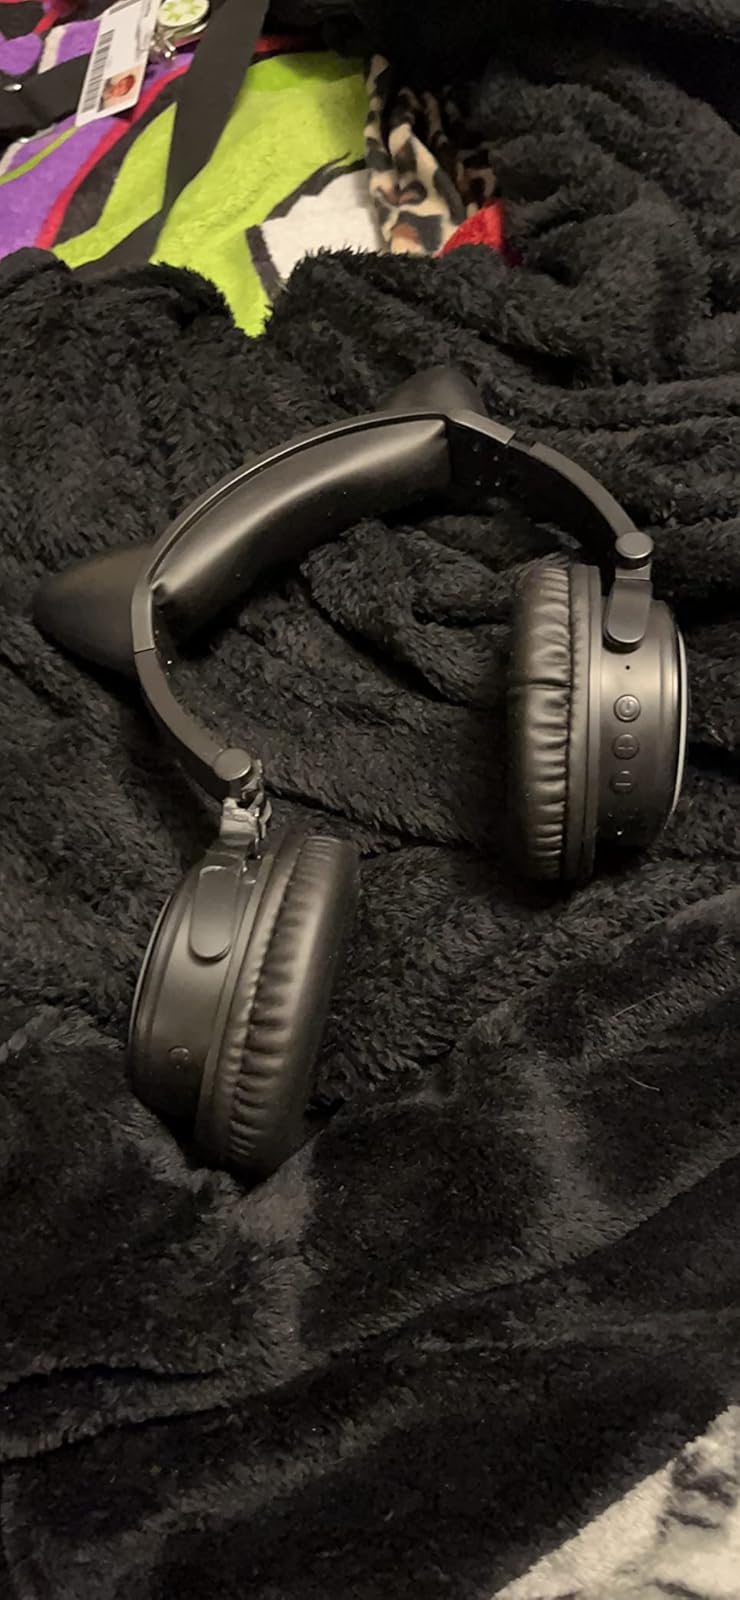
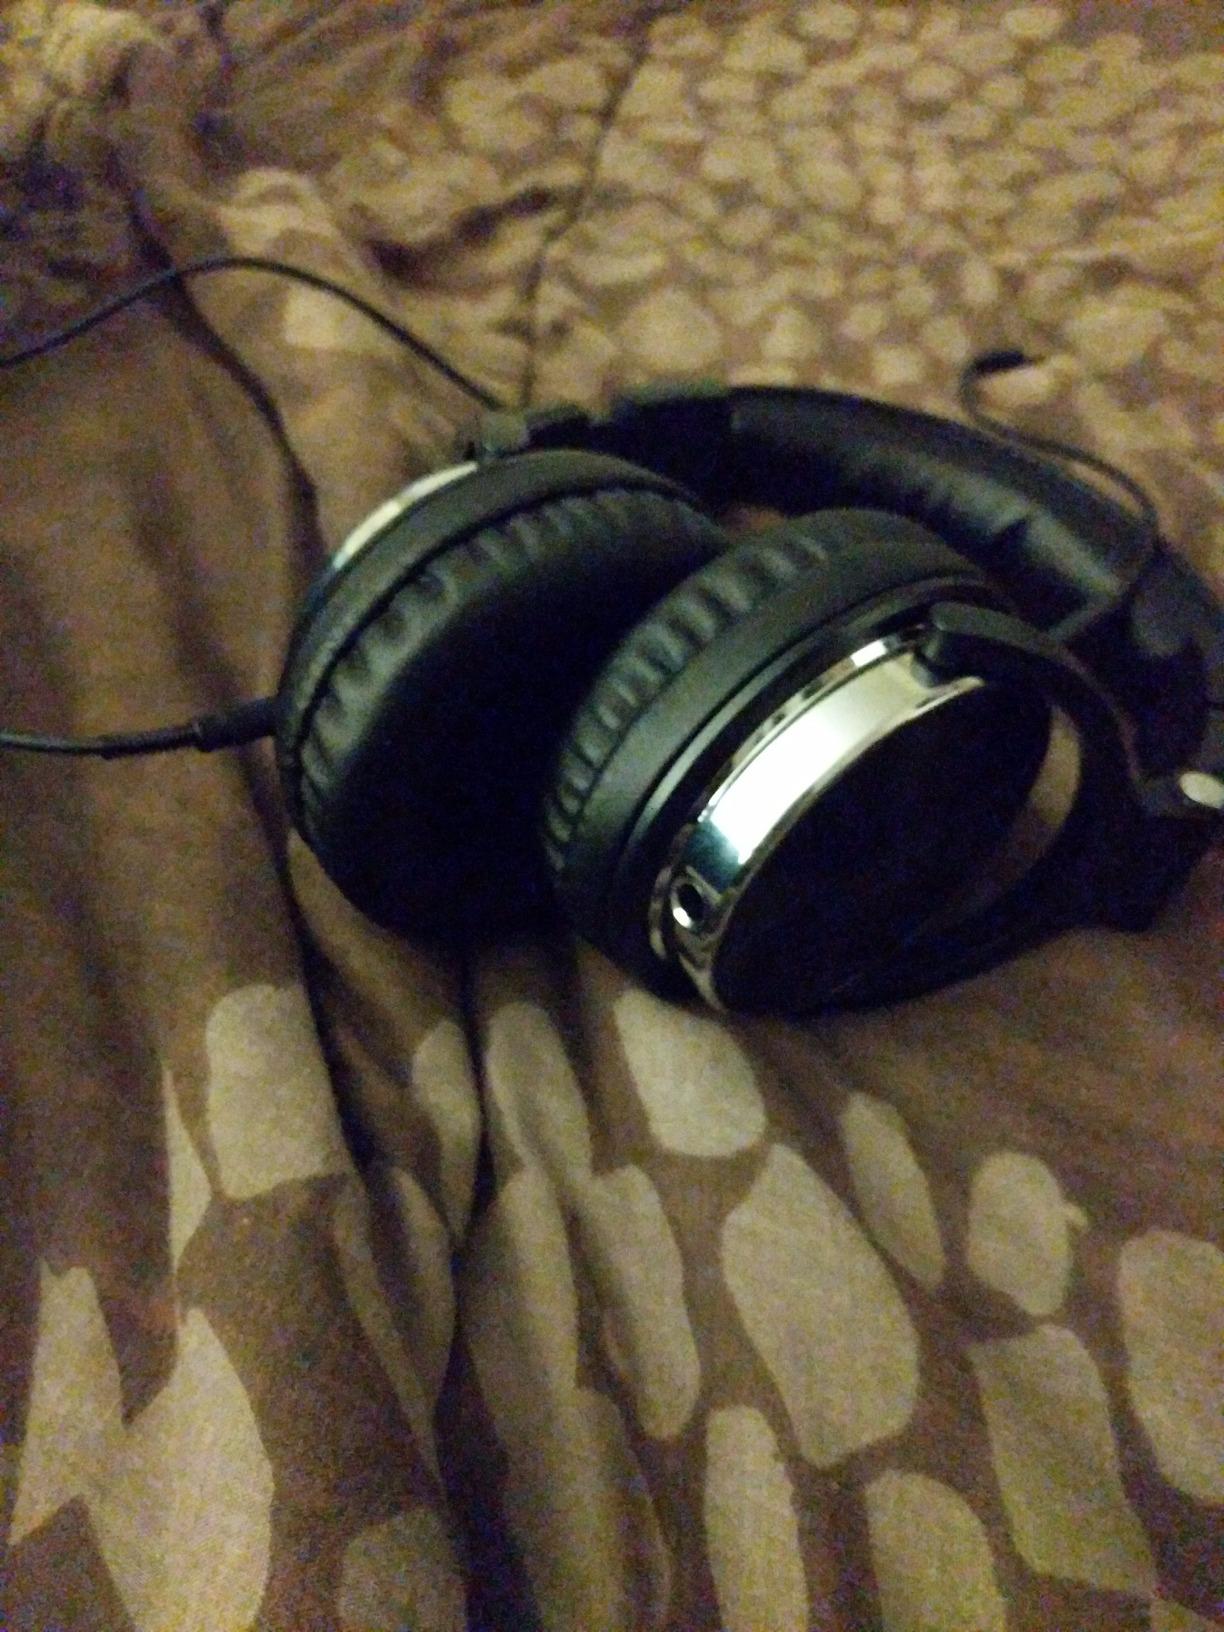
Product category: headphones
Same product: no